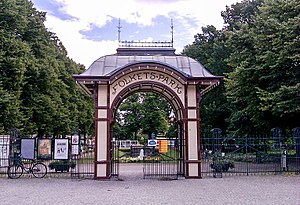
Folkets Park (Malmø)
Indgangen til Folkets Park i Malmø
Folkets Park er en forlystelsespark, der ligger ved Amiralsgatan, i kvarteret Möllevången i Malmø, Skåne i det sydligste Sverige. Oprindeligt blev parken indrettet som en privat park af Frans Suell. I 1891 blev den købt af Socialdemokraterne. Ethundrede år senere, i 1991, besluttede det borgerlige flertal i Malmö kommune at kommunen skulle købe parken og ændre navnet til Malmöparken - et navn som ikke er slået igennem.